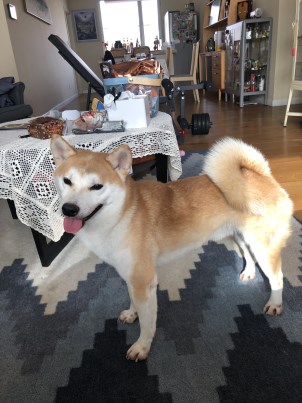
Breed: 1043-n000001-Shiba_Dog